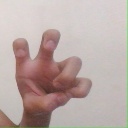
अक्षर: छ